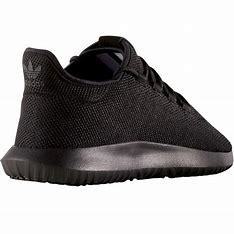
Brand: Adidas
Model: Tubular Shadow